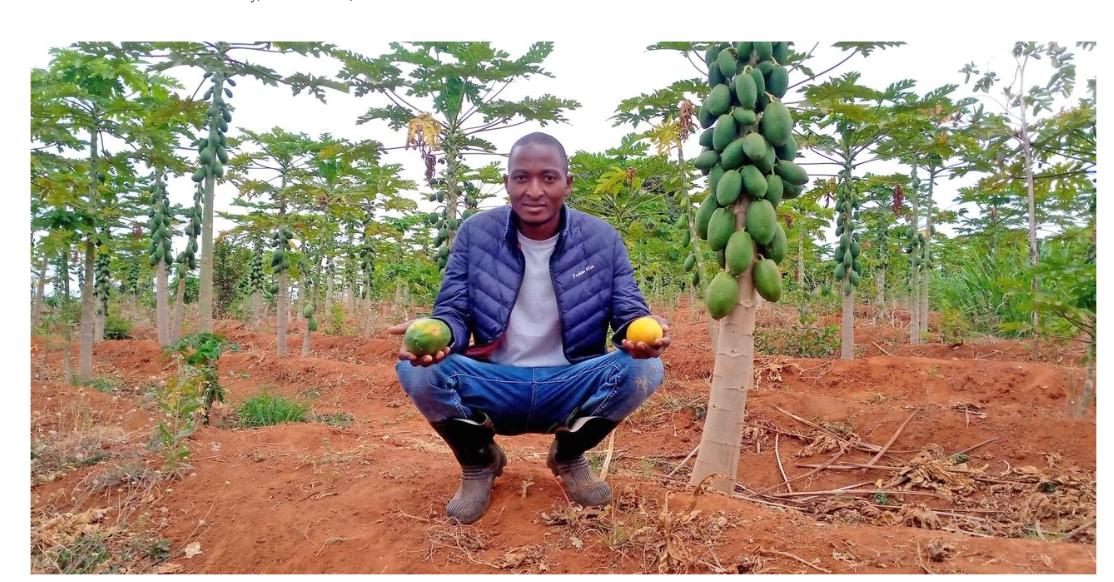
Mkulima aliyechuchumaa katiaka shamba la mipapai akiwa ameshika mapapai mawili moja la njano na lingine la kijani papai ni tunda lenye samani  kubwa ya kibiashara kutokana na matumizi yake katika chakula, juisi , vipodozi na viwanda vya dawa papai ukomaa araka hivyo linafaa kwa wakulima wadogo wanaotafuta kipato cha haraka mbali na soko la ndani papai linaweza kuonganishwa na mnyororo wa usambazaji ilikuweza kuwapatia wakulima kipato.